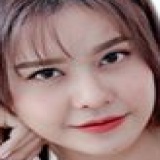
ca sĩ Trương Quỳnh Anh